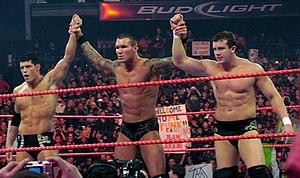
Randal Keith Orton né le 1ᵉʳ avril 1980 à Knoxville est un catcheur et un acteur américain. Il travaille actuellement à la World Wrestling Entertainment, dans la division Raw.
The Legacy était un clan de catcheurs heel travaillant à la World Wrestling Entertainment, fédération de catch américaine.
Cody Garrett Runnels est un catcheur américain. Il est notamment connu pour son travail à la World Wrestling Entertainment sous le nom de Cody Rhodes puis Stardust de 2014 à 2016. Il travaille actuellement à la All Elite Wrestling sous le nom de Cody, où il est catcheur et vice-président exécutif de la fédération.
La 26ᵉ édition de WrestleMania est une manifestation de catch télédiffusée et visible uniquement en paiement à la séance. L'événement, produit par la World Wrestling Entertainment, a eu lieu le 28 mars 2010 à l’University of Phoenix Stadium de la ville de Glendale, en Arizona. Shawn Michaels, Triple H, John Cena, The Undertaker et Batista sont les vedettes de l'affiche officielle.